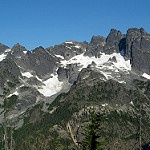
Label: mountain